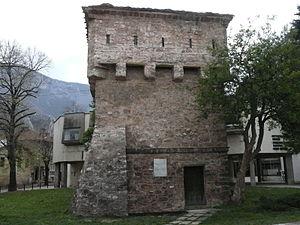
Vratsa est une ville du nord-ouest de la Bulgarie, au pied de la chaîne du Balkan. Elle est la capitale administrative de la province du même nom. A 116 km seulement de la capitale Sofia, à 370 m d'altitude, la ville de Vraca est l'une des villes les plus pittoresques de la Bulgarie. Blottie au pied de la montagne de Vraca, la riviere Leva passe tranquillement par la ville et les rochers semblent suspendus aux toits des maisons. Sa population est de 111 638 habitants.